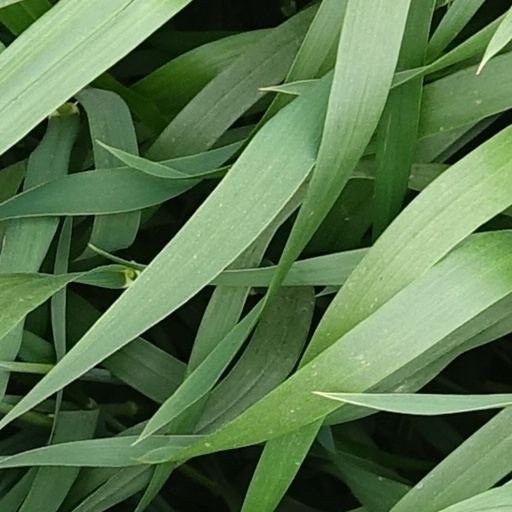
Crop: wheat